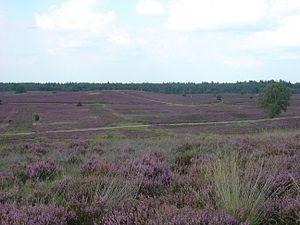
Lande (à bruyères
Elspeet est un village situé dans la commune néerlandaise de Nunspeet, dans la province de Gueldre. Le 1ᵉʳ janvier 2005, le village comptait 4 417 habitants.